Christian V of Denmark

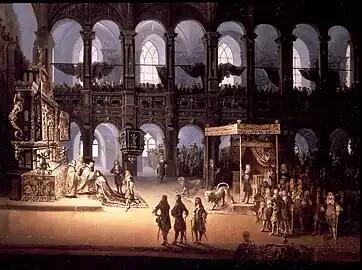
The anointing of Christian V in the chapel of Frederiksborg Palace in 1671.

On 9 February 1670, King Frederick III died at the age of 60 at the Copenhagen Castle after a reign of 22 years. At the death of his father, Christian immediately ascended the thrones of Denmark and Norway as the second absolute monarch at the age of just 24. He was formally crowned on 7 June the following year in the chapel of Frederiksborg Palace, which thereafter became the traditional place of coronation of Denmark's monarchs during the days of the absolute monarchy. He was the first hereditary king of Denmark-Norway, and in honor of this, Denmark-Norway acquired costly new crown jewels and a magnificent new ceremonial sword.